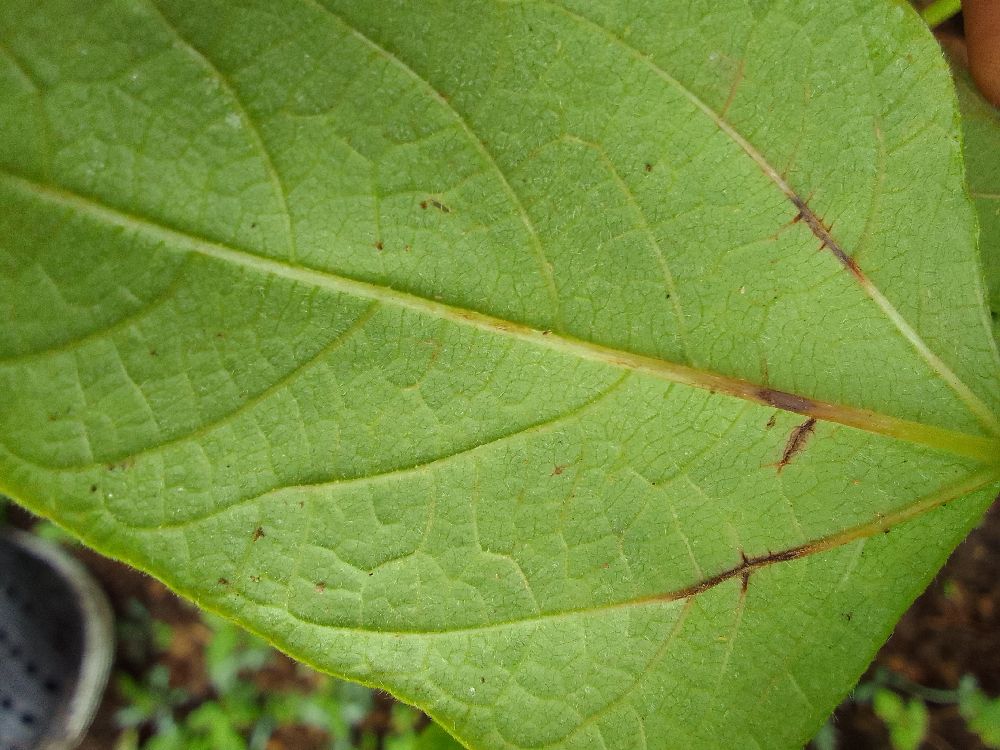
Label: anthracnose